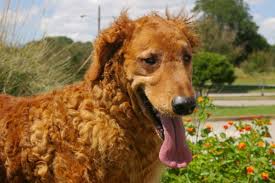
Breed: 202-n000028-curly_coated_retriever